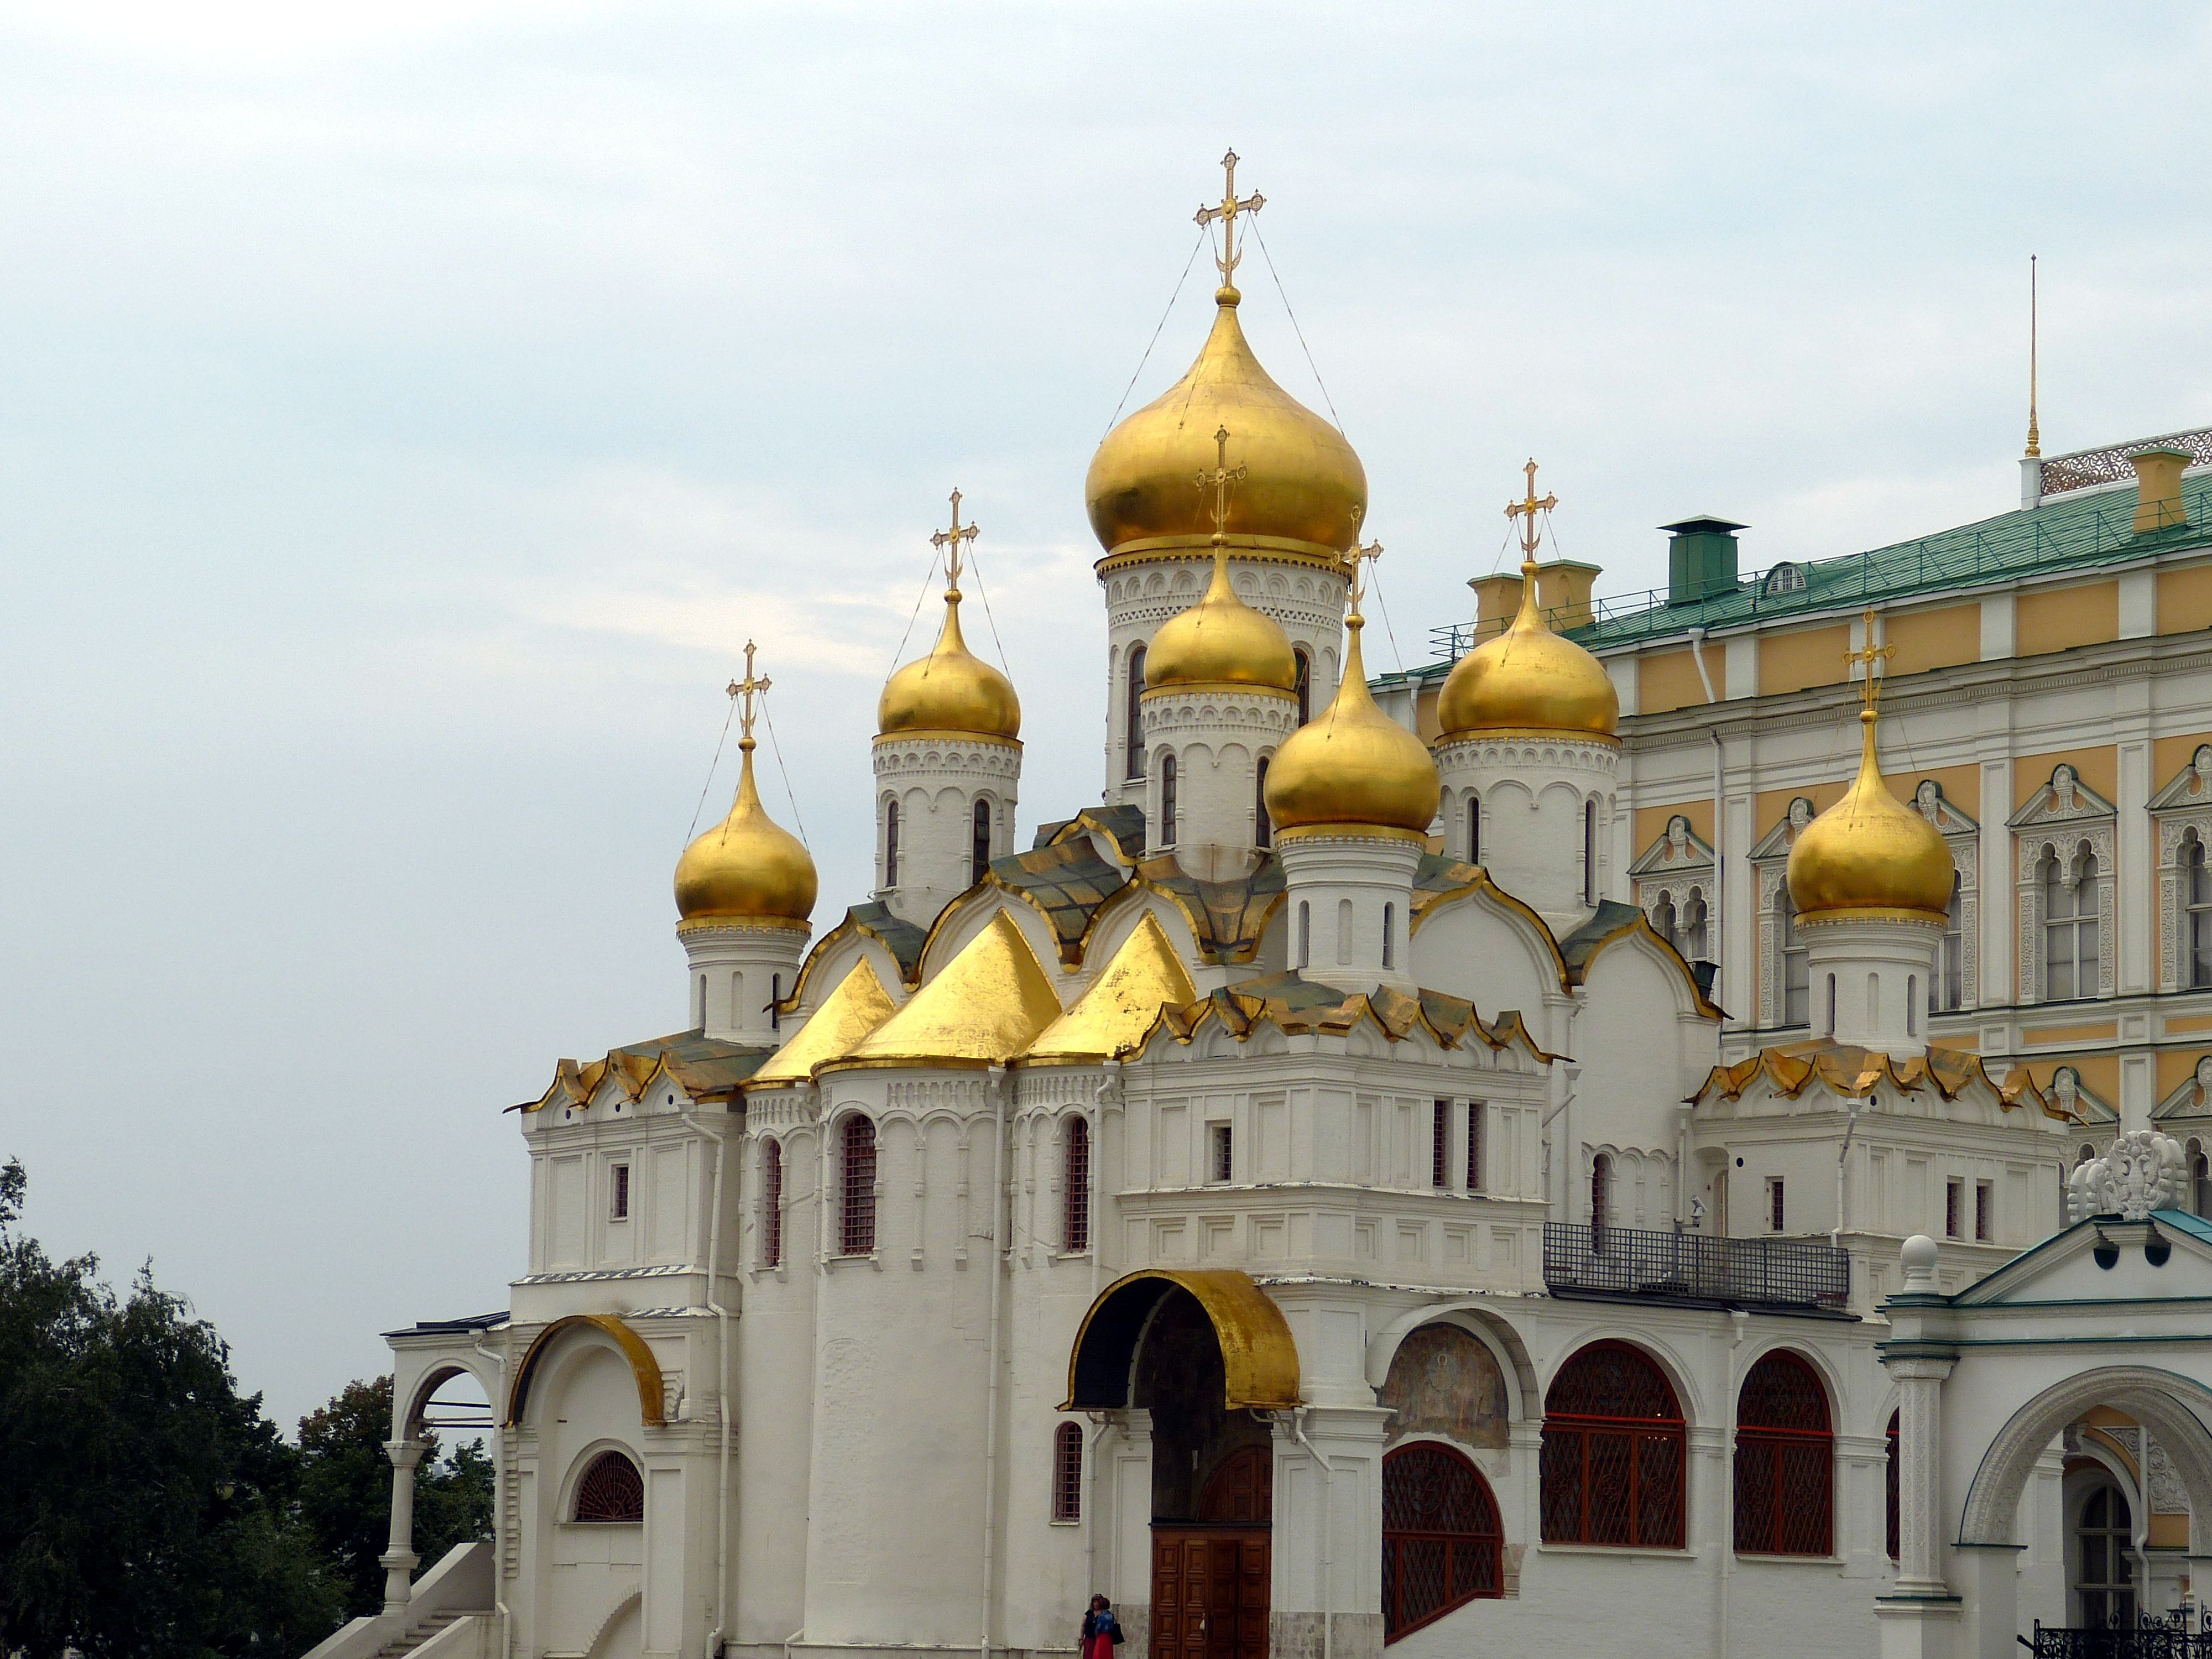
architecture, building, palace, landmark, church, cathedral, cross, place of worship, places of interest, old town, capital, gold, monastery, mosque, moscow, orthodox, dome, russia, historically, kremlin, historic site, byzantine architecture